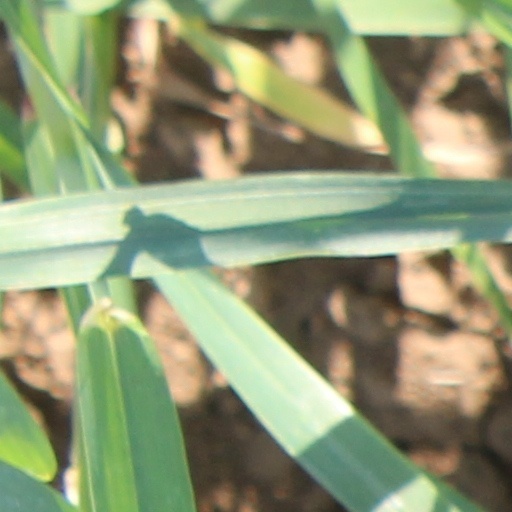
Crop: wheat